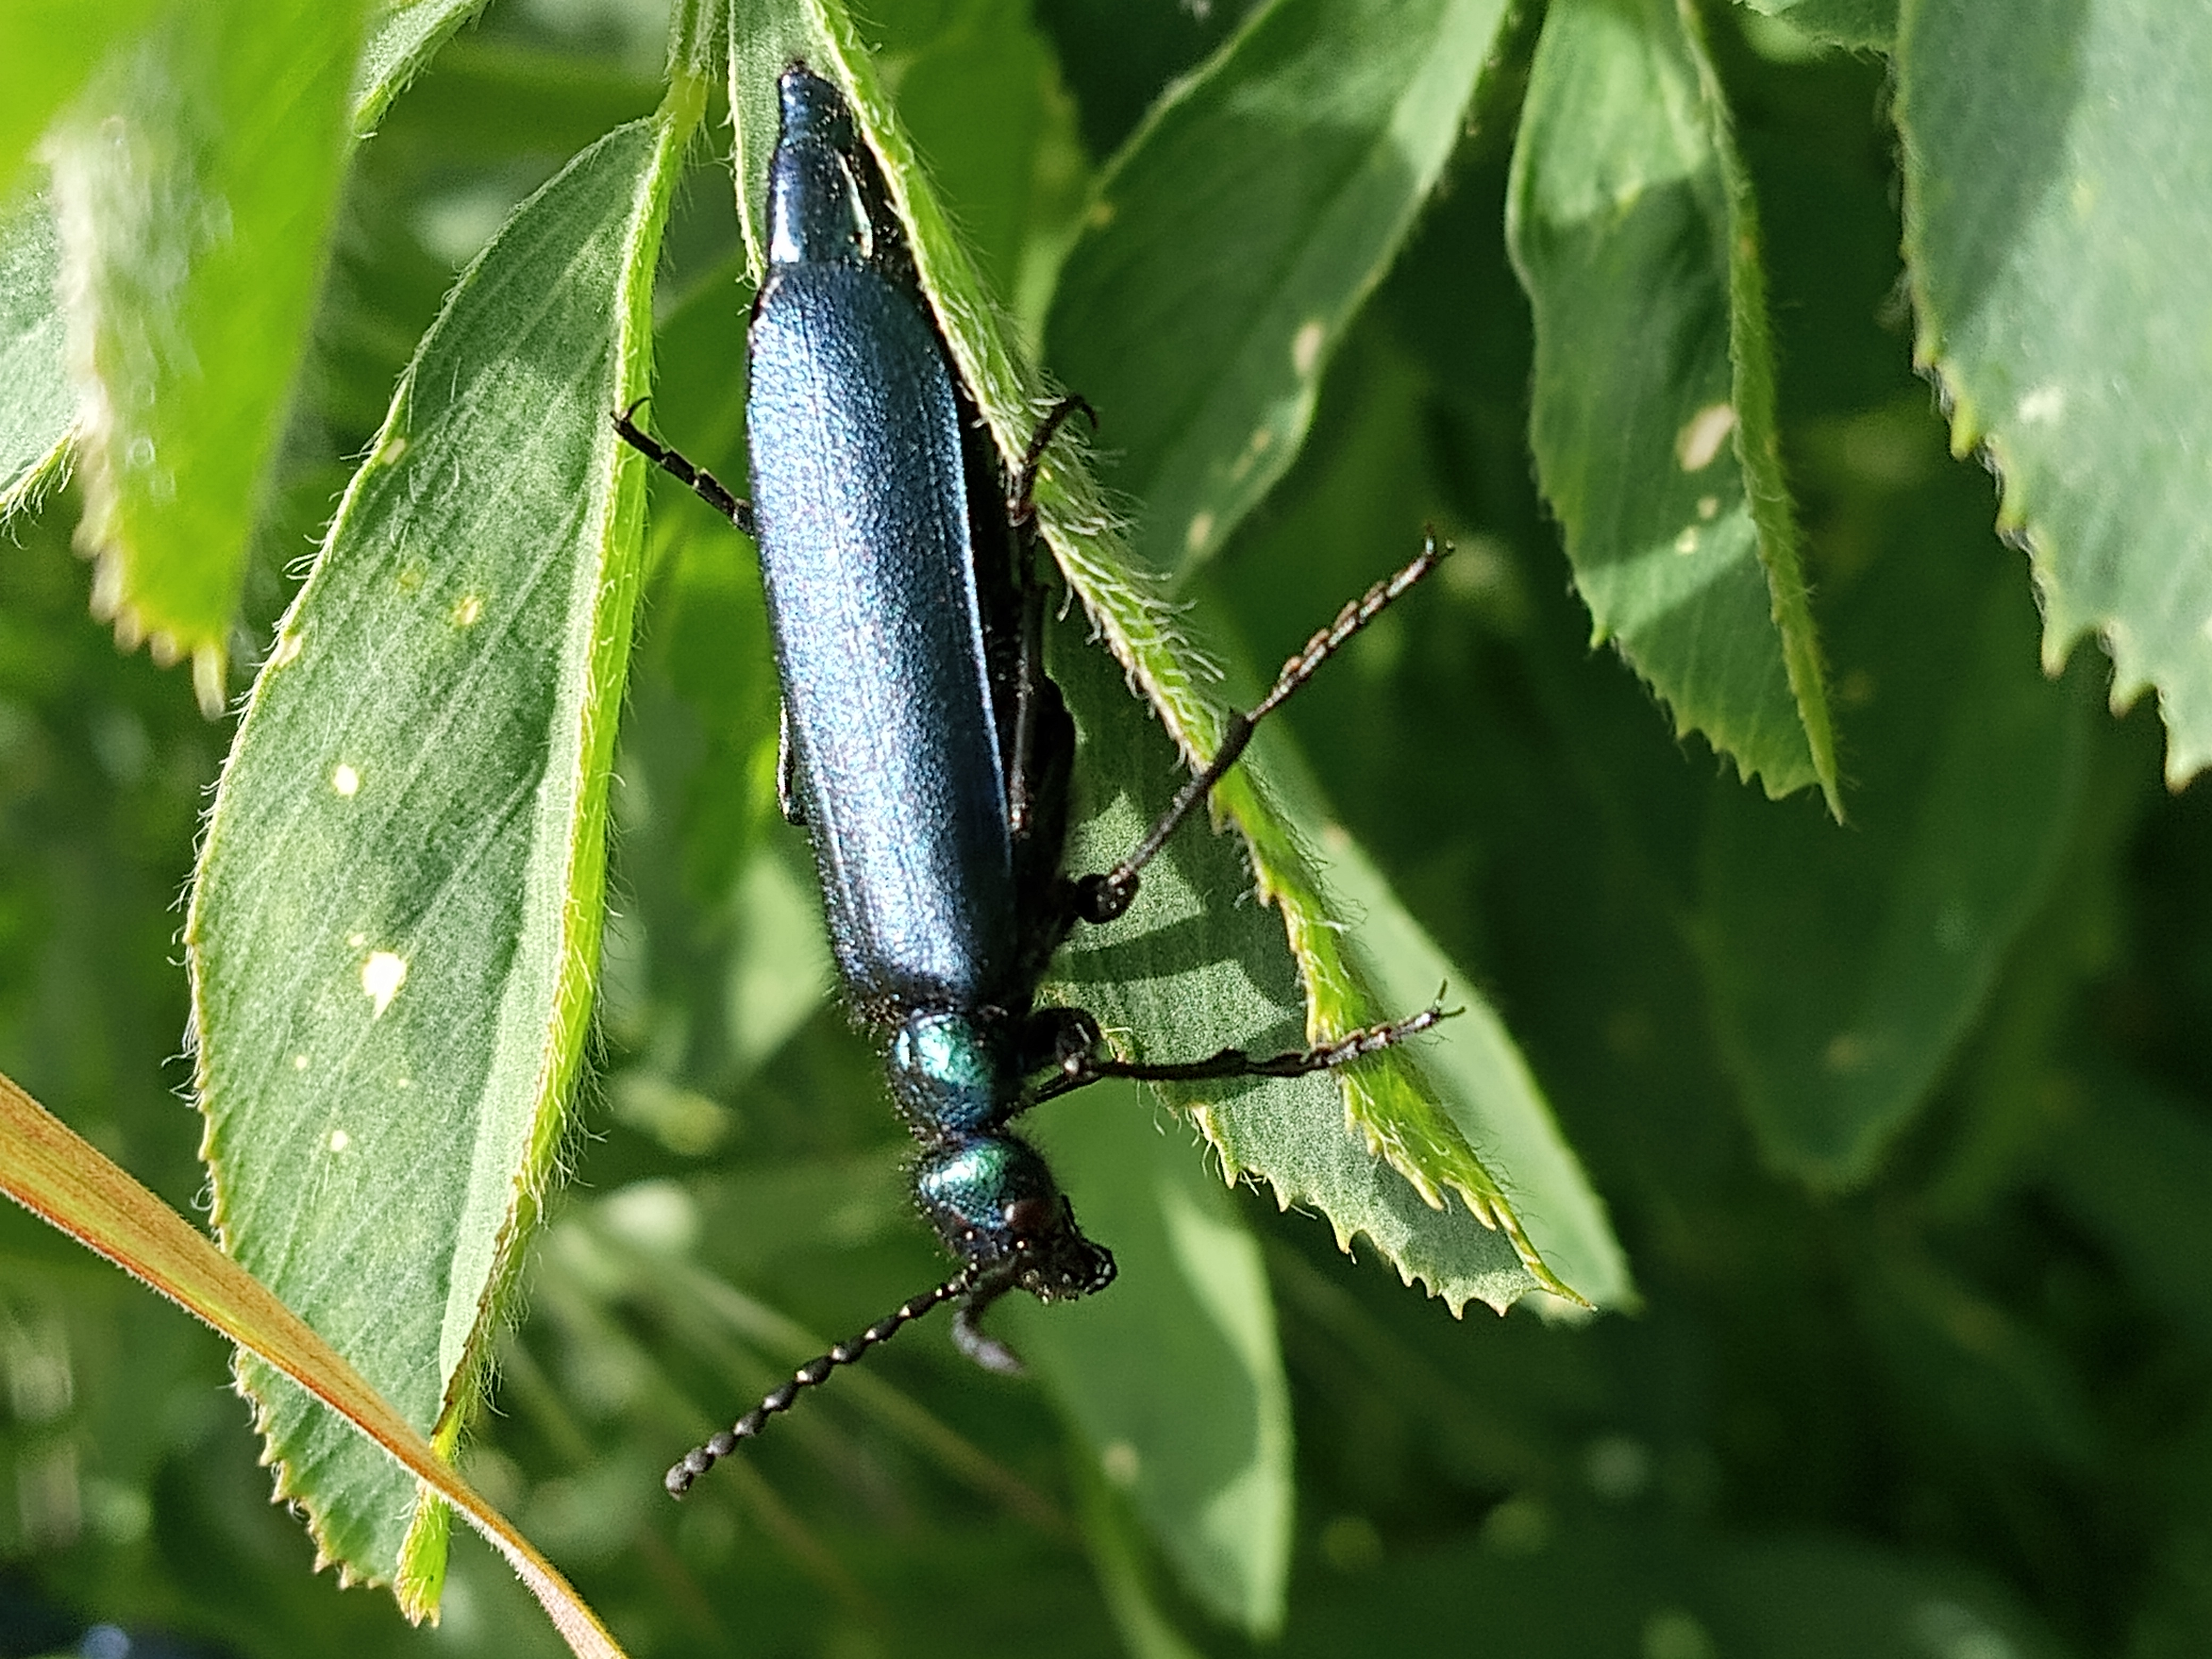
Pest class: occasional_pest